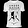
Label: T - shirt / top